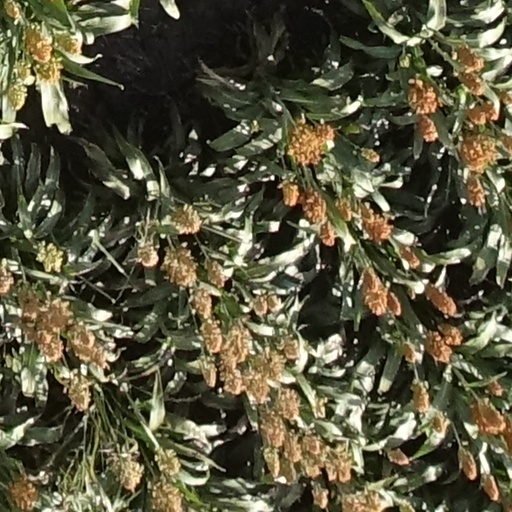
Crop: sorghum